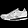
Label: Sneaker